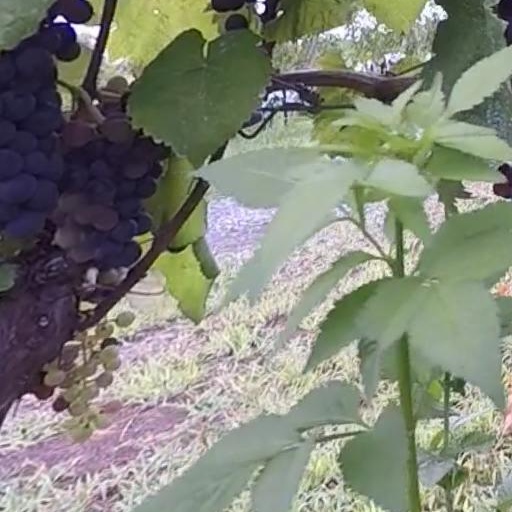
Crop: grape